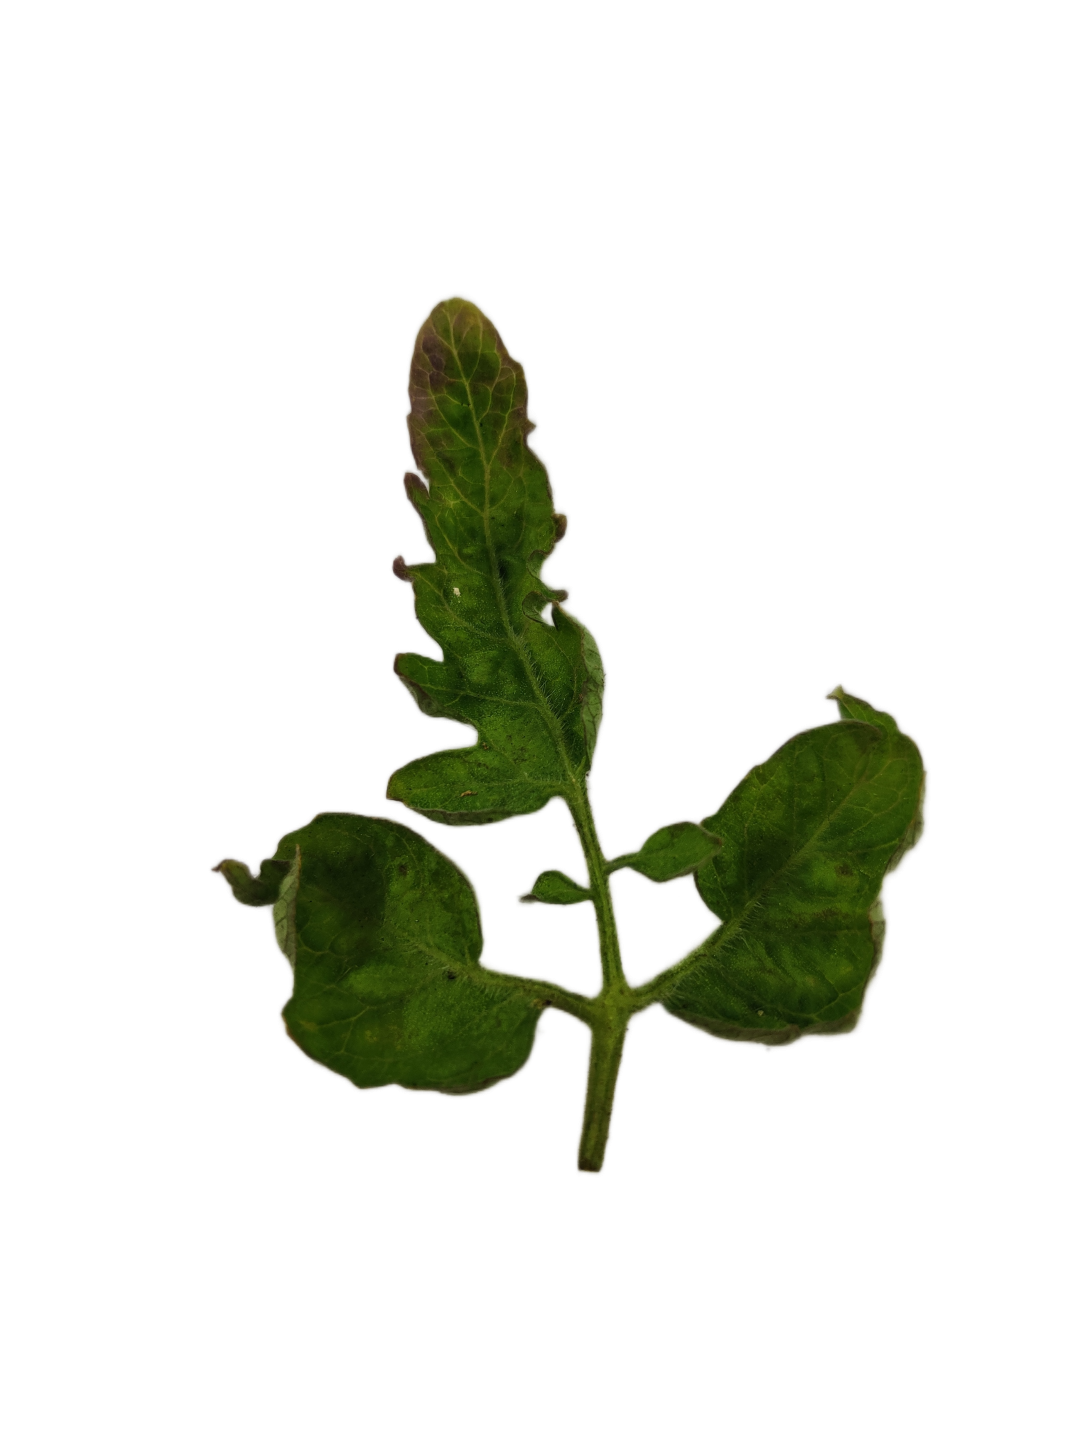
Crop: Tomato
Label: Mosaic